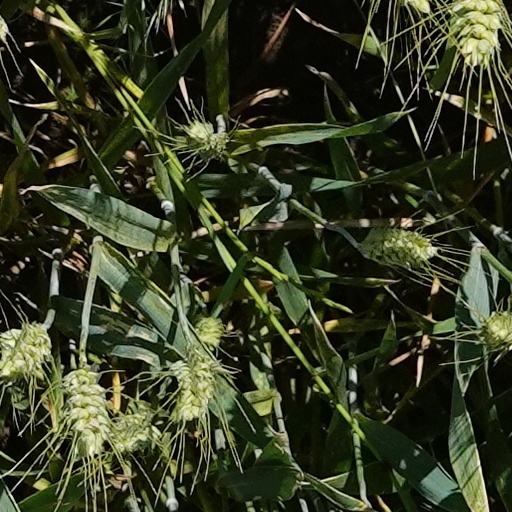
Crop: wheat